Scania OmniLine

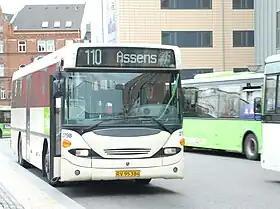
1. generation OmniLine (IL94IB) in Odense.

The Scania OmniLine was a single-deck intercity bus manufactured by Scania between 2000 and 2009. It was launched as the first normal-floor member of the Scania Omni range with the first buses being delivered in 2000. It was first produced by DAB in Silkeborg, Denmark, and was also technically just a facelift from DAB's latest model, which was known as the "DAB Facelift". The technical name for the model was Scania IL94IB ("IL94IB4X2NB230" to "IL94IB4X2NB300", depending on power output), which indicates that it was built on the L94IB chassis. It was available in lengths of 12.0 and 13.5 metres and a floor height of 960 mm. In 2003, Scania sold the Silkeborg plant to Norwegian bus builder Vest Busscar, and production of the OmniLine was moved to "Baltcoach OÜ" in Tartu, Estonia.